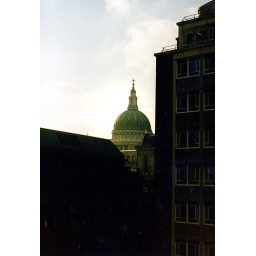
View from my office window in Clements House. Neither of which exist today.